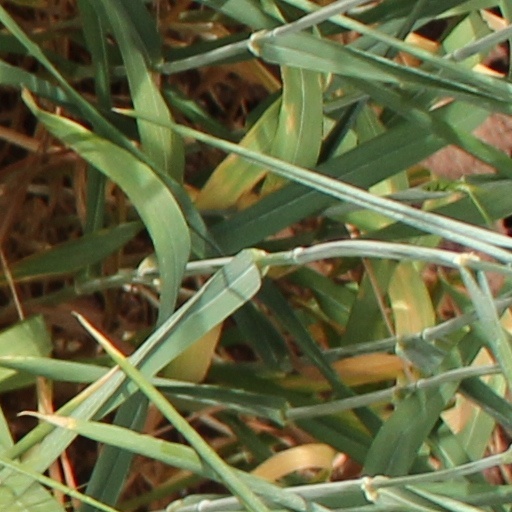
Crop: wheat